The Lord of the Rings: The Fellowship of the Ring

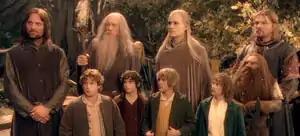
The eponymous Fellowship from left to right: (Top row) Aragorn, Gandalf, Legolas, Boromir, (bottom row) Sam, Frodo, Merry, Pippin, Gimli

Before filming began on 11 October 1999, the principal actors trained for six weeks in sword fighting (with Bob Anderson), riding and boating. Jackson hoped such activities would allow the cast to bond so chemistry would be evident on screen as well as getting them used to life in Wellington. They were trained to pronounce Tolkien's verses properly. After the shoot, the nine cast members playing the Fellowship got a tattoo, the Elvish symbol for the number nine, with the exception of John Rhys-Davies, whose stunt double got the tattoo instead. The film is noted for having an ensemble cast, and some of the cast and their respective characters include: